Vancouver

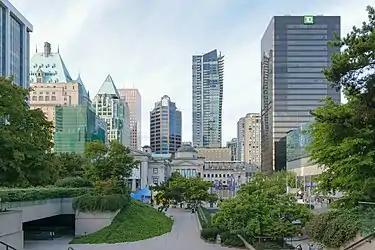
Robson Square is a civic centre and public square designed by local architect Arthur Erickson.

Vancouver ranked high on the Global Liveability Ranking and stood at number 1 on the list for several years until 2011. In recent years, it has dropped, ranking as low as 16 in 2021. , Vancouver was ranked as having the fifth-highest quality of living of any city on Earth. According to "Forbes", Vancouver had the fourth-most expensive real estate market in the world in 2019. Vancouver has also been ranked among Canada's most expensive cities in which to live. Sales in February 2016 were 56.3 percent higher than the 10-year average for the month. "Forbes" also ranked Vancouver as the tenth-cleanest city in the world in 2007.